Describe the emotion expressed in this image:  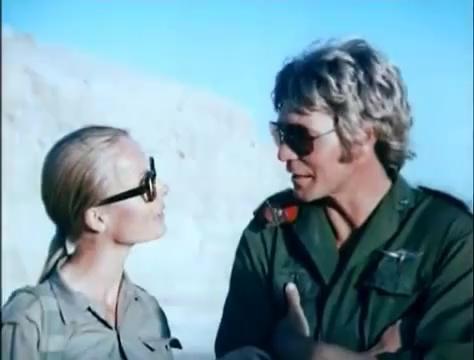
This person displays Fear, valence and arousal with low intensity.